2021 Central League Climax Series

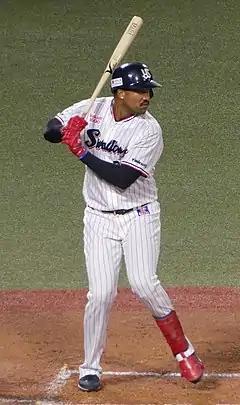
Domingo Santana hit a two-run home run in Game 1.

To start the bottom of the first inning, Giants starting pitcher Shun Yamaguchi allowed a leadoff double by Yasutaka Shiomi and walked Tetsuto Yamada. After advancing to third, Shiomi scored on a Munetaka Murakami flyout into shallow left. Domingo Santana then hit a two-run home run to extend the Swallows' lead to 3–0. Yakult starter Yasunobu Okugawa went on to pitch a complete game shut out to secure the win. Over the nine-inning game, he struck out nine Yomiuri batters and did not issue a walk on 98 pitches. Yakult added one more run to their lead in the seventh inning after Naomichi Nishiura doubled, advanced to third on a sacrifice bunt, and scored on Shiomi's second double of the game. The win, along with their one-win advantage, gave the Swallows a 2–0 series lead.